Sandip Ray

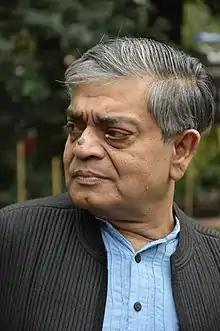
Ray in January 2015

Ray started his professional career in film at the age of 24 as assistant director on the sets of his father's film "Shatranj Ke Khilari" ("The Chess Players", 1977). Before this, he had aided his father in various capacities including still photographer on set. His directorial debut was "Phatik Chand" (1983) based on Satyajit Ray's "Fatik Chand" – the film received an award in the International Children's Film Festival in Vancouver.